Puticuli

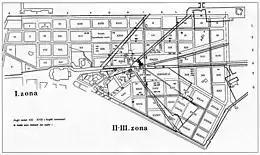
Map of the Esquiline Necropolis

Puticuli were open pits used as mass graves for the poor in ancient Rome. According to Varro, a Roman scholar, "puticuli" were located outside of towns. He claims that the name originates from the Latin word for wells and pits, "putei". Varro also describes an alternative etymology proposed by his mentor Aelius Stilo. Aelius believed that since the bodies were thrown into the "puticuli" to rot, the name originated from the Latin verb, "putescebant", meaning "used to rot." Varro also cites another Roman writer named Afranius, who calls the "puticuli" "pit-lights." Afranius referred to the "puticuli" with these terms since the bodies that were thrown into the grave looked up at the light from the pit. "Puticuli" were also filled with waste, animal carcasses, and rubbish; they are sometimes seen as an example of waste management in ancient Rome. Another issue for classicists is the importance of these gravesites to Roman society. It has been argued that the ordered arrangement of graves found in this site implies the Roman government was involved in their creation and regulation. Furthermore, the limited size of the gravesites indicates they were intended for temporary use and were not a commonplace means of burial and disposal.